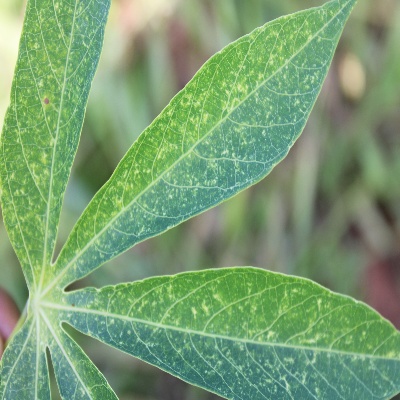
Crop: Cassava
Condition: green mite